Pittsburgh

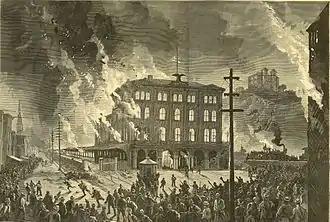
Burning of Union Depot during the Pittsburgh railroad strike of 1877

Because Pennsylvania had been established as a free state after the Revolution, enslaved African Americans sought freedom here through escape as refugees from the South, or occasionally fleeing from travelers they were serving who stayed in the city. There were active stations of the Underground Railroad in the city, and numerous refugees were documented as getting help from station agents and African-American workers in city hotels. The Drennen Slave Girl walked out of the Monongahela House in 1850, apparently to freedom. The Merchant's Hotel was also a place where African-American workers would advise slaves the state was free and aid them in getting to nearby stations of the Underground Railroad. Sometimes refugee slaves from the South stayed in Pittsburgh, but other times they continued North, including into Canada. Many slaves left the city and county for Canada after Congress passed the 1850 Fugitive Slave Act, as it required cooperation from law enforcement even in free states and increased penalties. From 1850 to 1860, the black population in Allegheny County dropped from 3,431 to 2,725 as people headed to more safety in Canada.